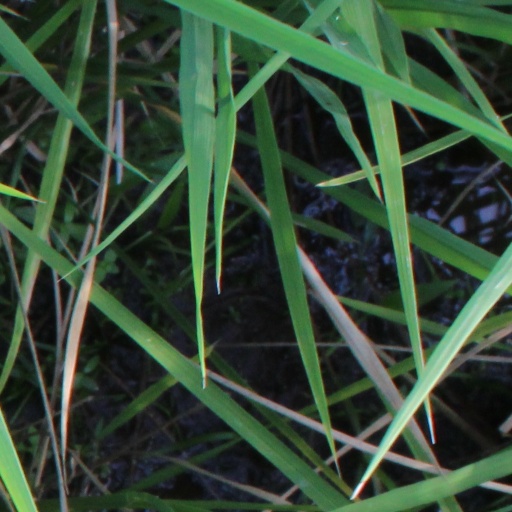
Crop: rice